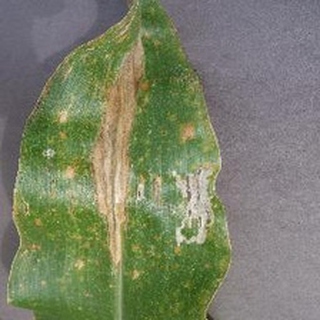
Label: corn_northern_leaf_blight